Mass media in North Korea

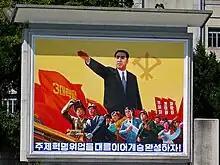
Media maintains a cult of personality for the Kim family, including Kim Il Sung.

The media have consistently upheld the personality cult of the Kim family since the country's formation. It frequently reported on the activities of late leader Kim Jong Il, regularly reporting on his daily activities, including "prayers" to founding leader Kim Il Sung. Previously, media would refer to Kim Jong Il as the "Dear Leader", though this was dropped in 2004. However, in January 1981, during the first few months of Kim Jong Il's entry into politics, a survey revealed economic concerns in the media, rather than upholding the cult—60% to 70% of media coverage was focused on the economy in January that year, and between January and September, 54% of editorials in the "Rodong Sinmun" also referred to economic problems, with only 20% on politics, 10% on reunification and 4% on foreign affairs. All indications are that this has continued under the country's third and current leader, Kim Jong-un; soon after his father's death he was acclaimed as the "Great Successor".